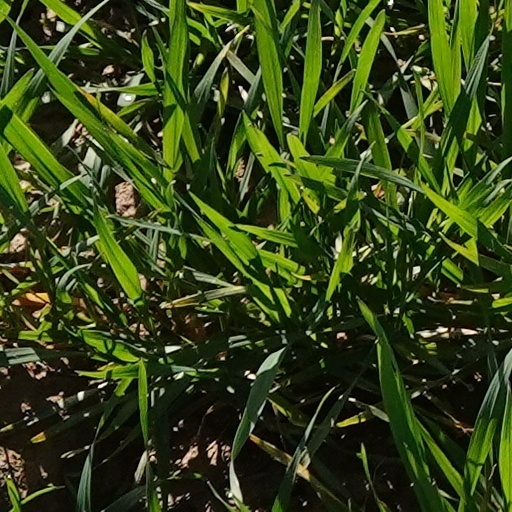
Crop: wheat